Two-nation theory

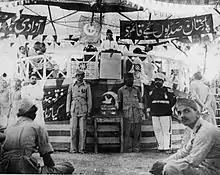
Jinnah addresses the delegates to the Moslem Political Convention held in New Delhi during 1943

In 1925, during the Aligarh session of the All-India Muslim League, which he chaired, Justice Abdur Rahim (1867–1952) was one of the first to openly articulate on how Muslims and Hindu constitute two nations, and while it would become common rhetoric, later on, the historian S. M. Ikram says that it "created quite a sensation in the twenties":